NoScript

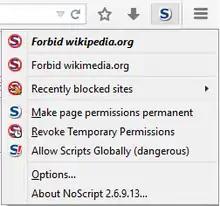
The classic NoScript menu in Firefox

By default, NoScript blocks active (executable) web content, which can be wholly or partially unblocked by allowlisting a site or domain from the extension's toolbar menu or by clicking a placeholder icon.